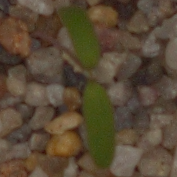
Label: fat_hen